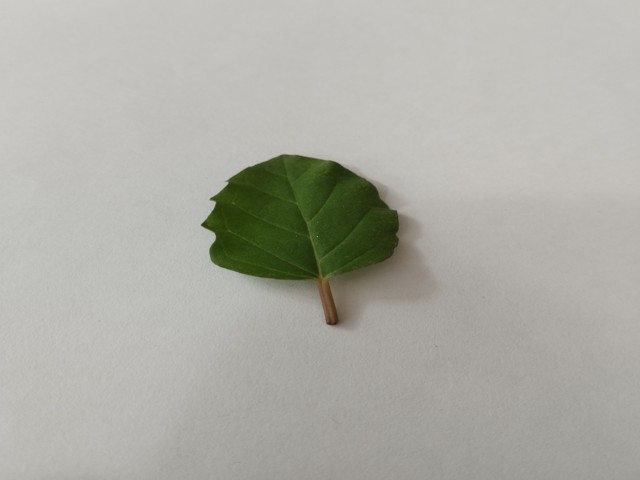
Plant: punarnava